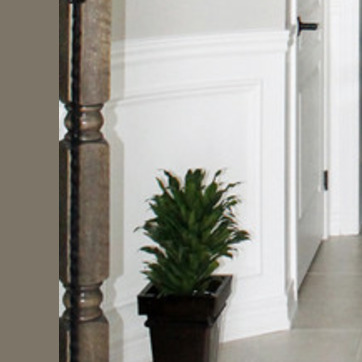
Material: foliage